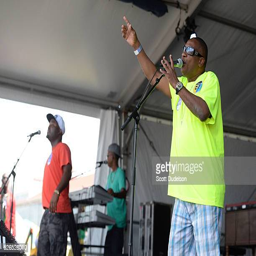
person performs onstage at festival